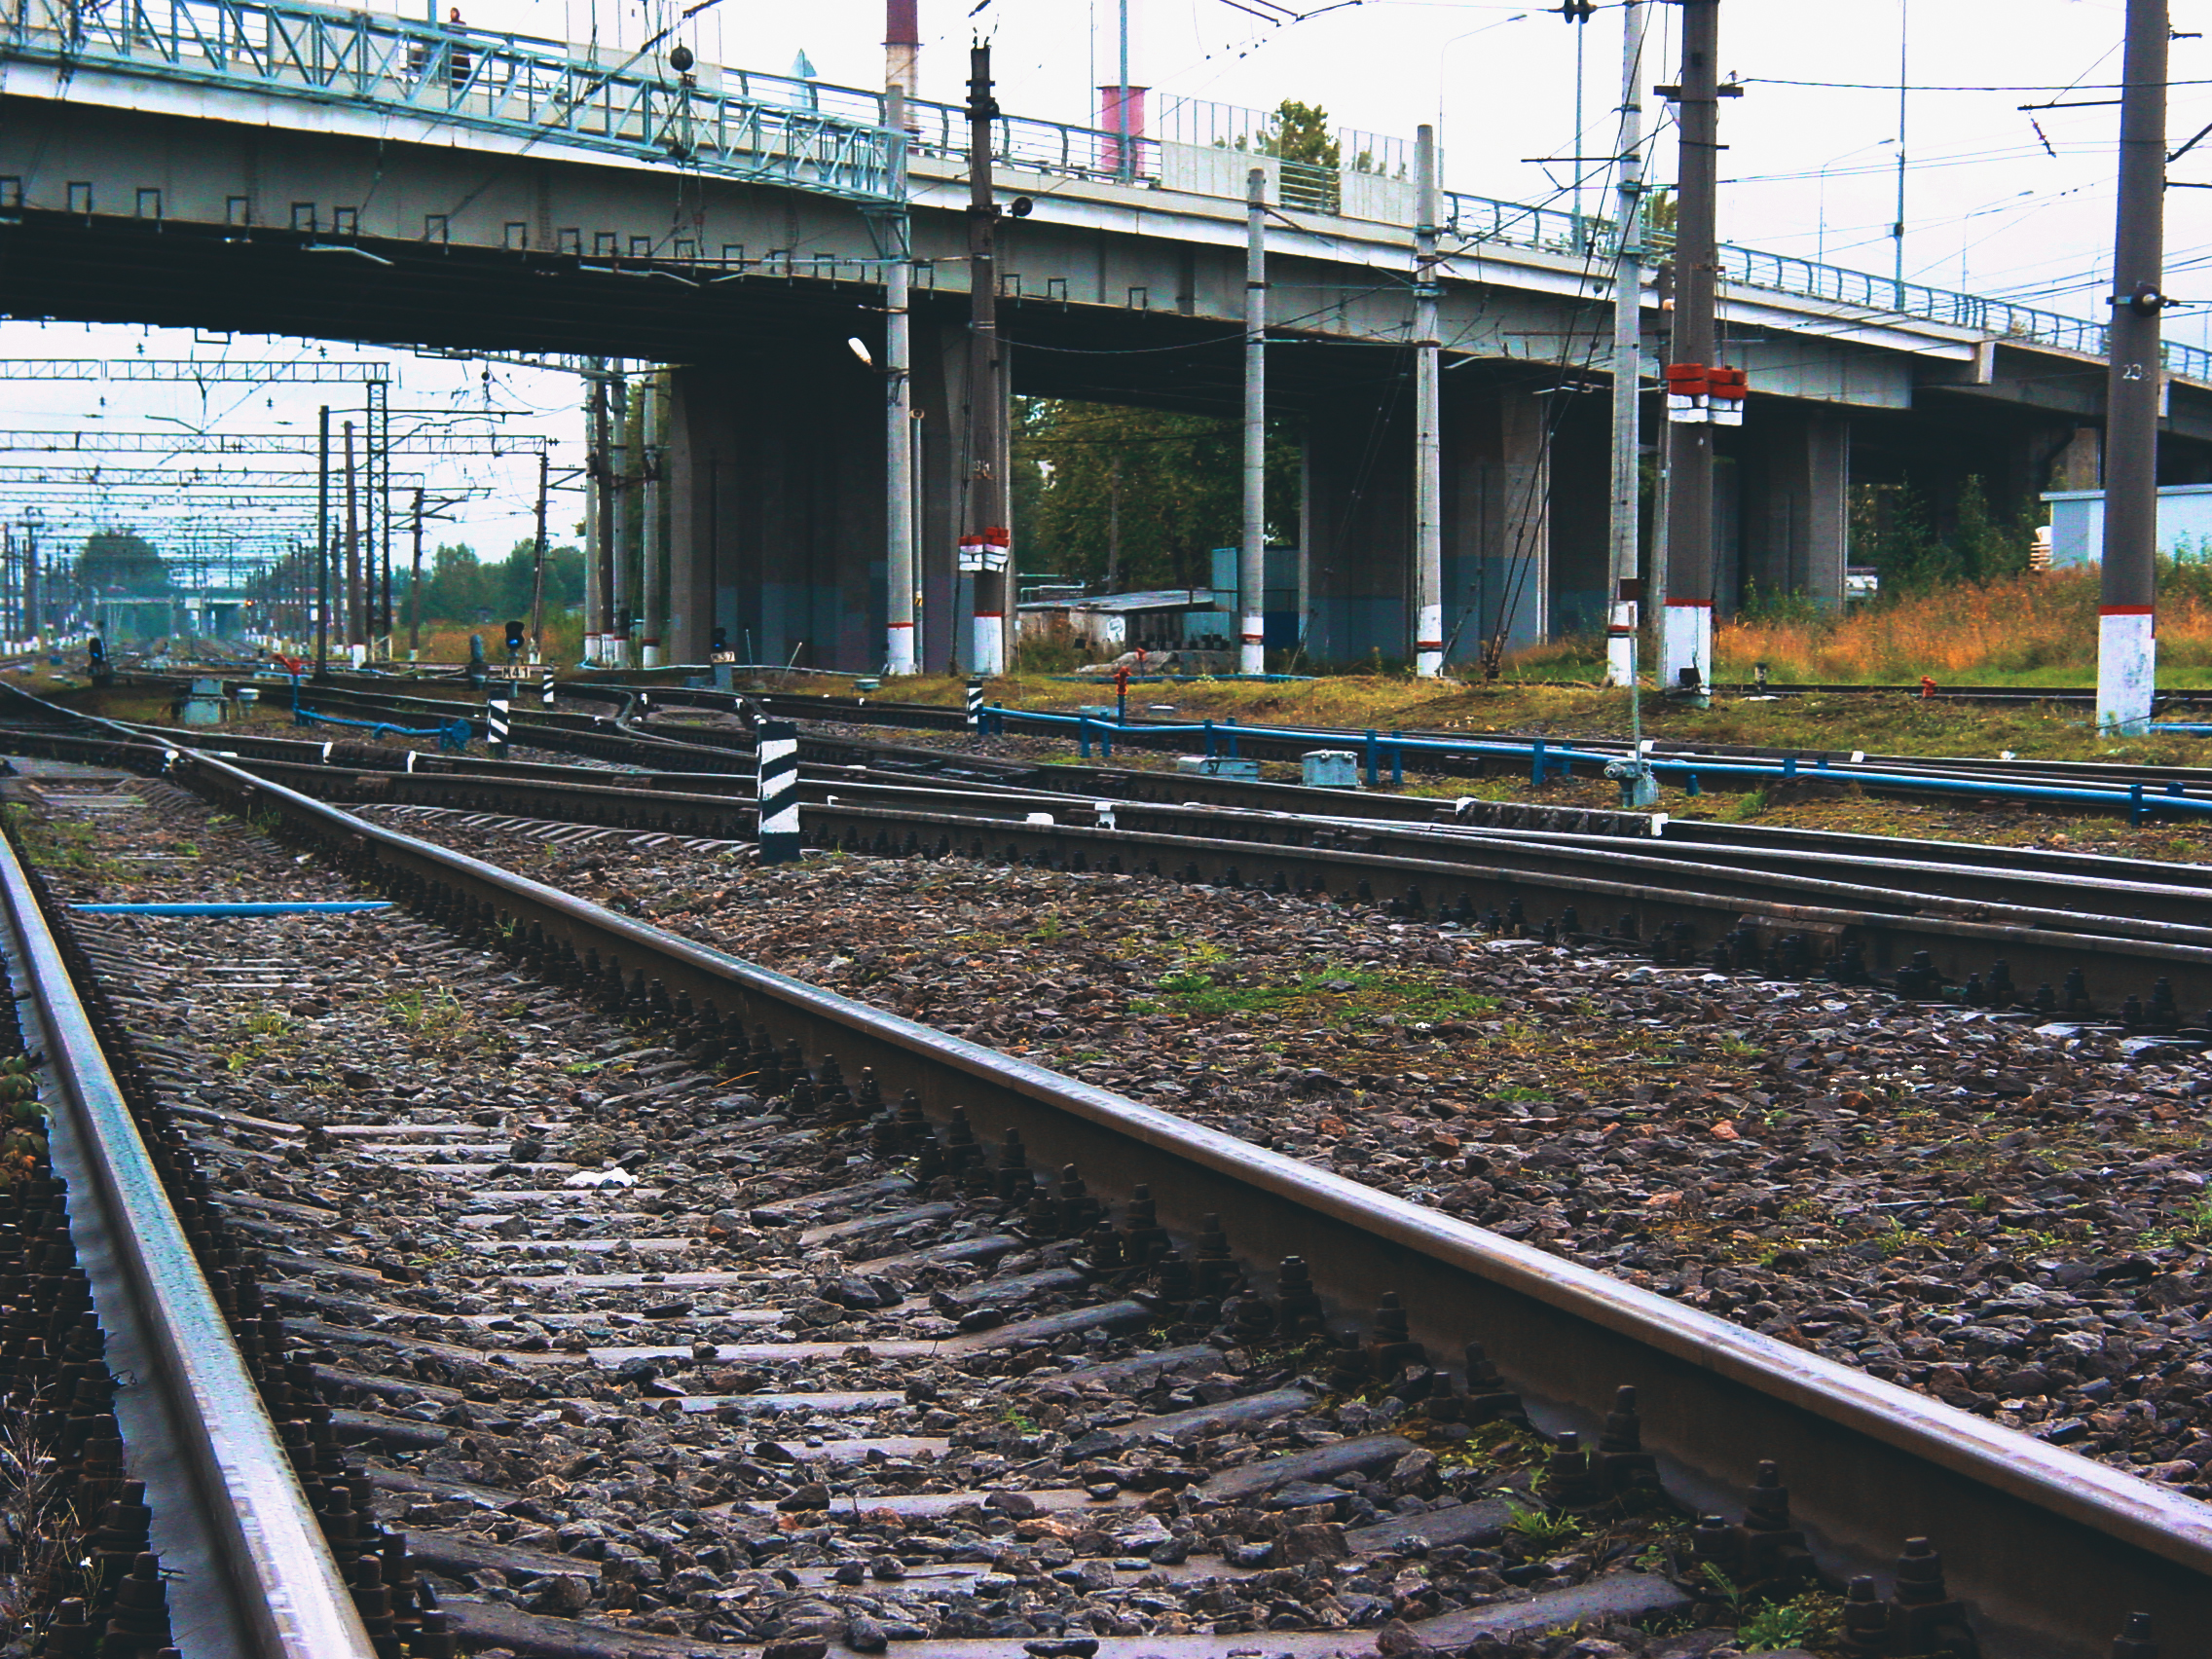
images, rolling stock, sky, infrastructure, track, electricity, railway, tree, mode of transport, plant, thoroughfare, rolling, railroad car, public transport, morning, girder bridge, parallel, road, urban area, city, metal, train station, steel, metro, locomotive, concrete bridge, nonbuilding structure, electrical supply, rubble, overhead power line, overpass, public utility, passenger car, junction, transport, bridge, vehicle, building